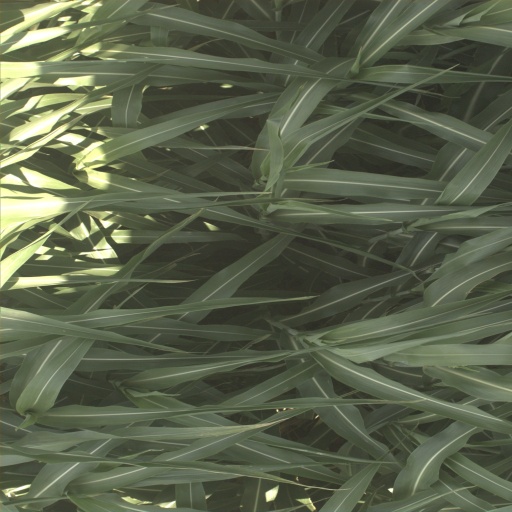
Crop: sorghum